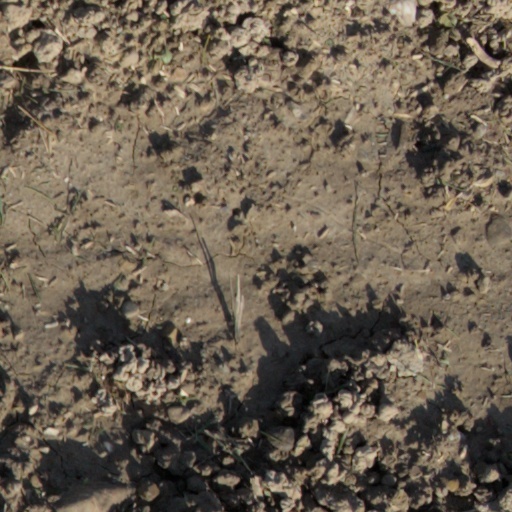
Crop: wheat